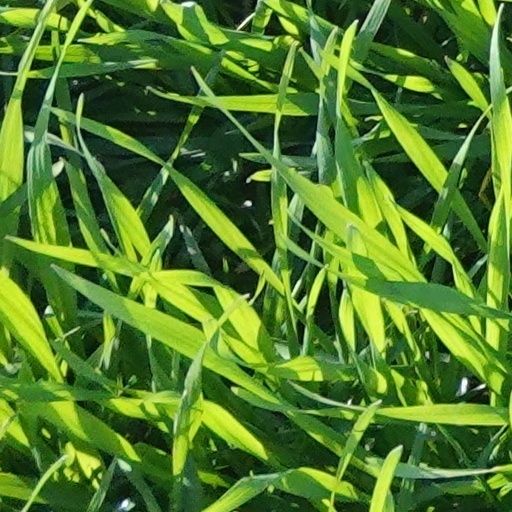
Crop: wheat